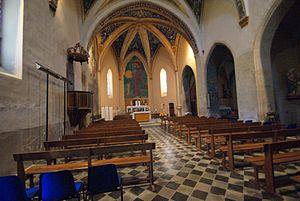
Péguilhan est une commune française située dans le département de la Haute-Garonne en région Occitanie.